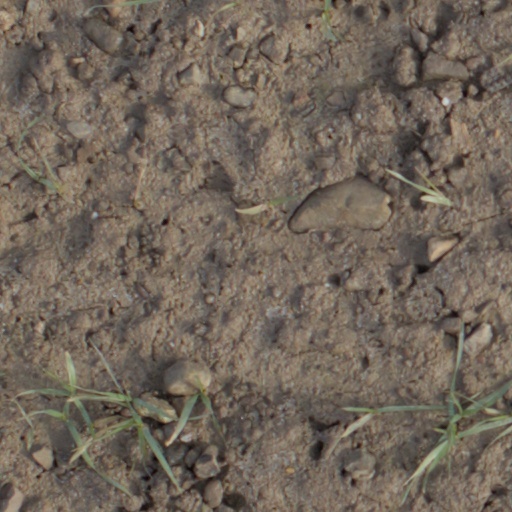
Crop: wheat